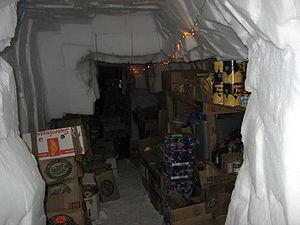
Patriot Hills est une base dans la chaîne Ellsworth, en l'Antarctique. C'est le seul camp privé à être occupé de manière saisonnière sur le continent.